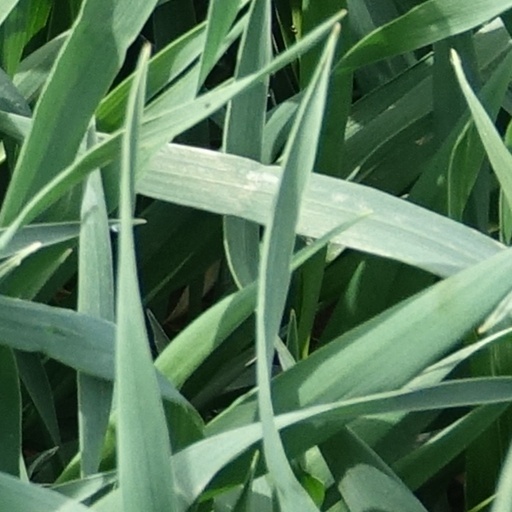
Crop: wheat